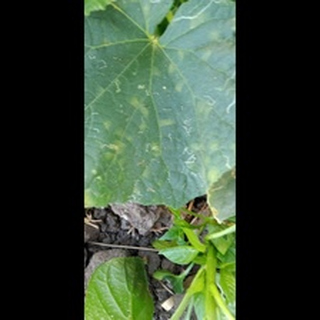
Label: diseased_cucumber